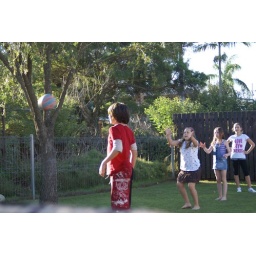
Grand daughter Hayley in the middle of the three girls and David a grandson watching the ball in amazement.